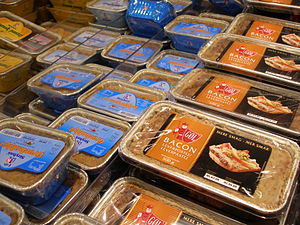
Leverpostej
Leverpostejbakker i en køledisk
Stryhn's og Gøl leverpostej i Bilka Ishøjs køledisk
Leverpostej er et smørbart pålægsprodukt fremstillet af lever, spæk, krydderier og evt. suppe. Det fremstilles oftest af svinelever, men kalvelever eller lever fra fugle kan også benyttes.